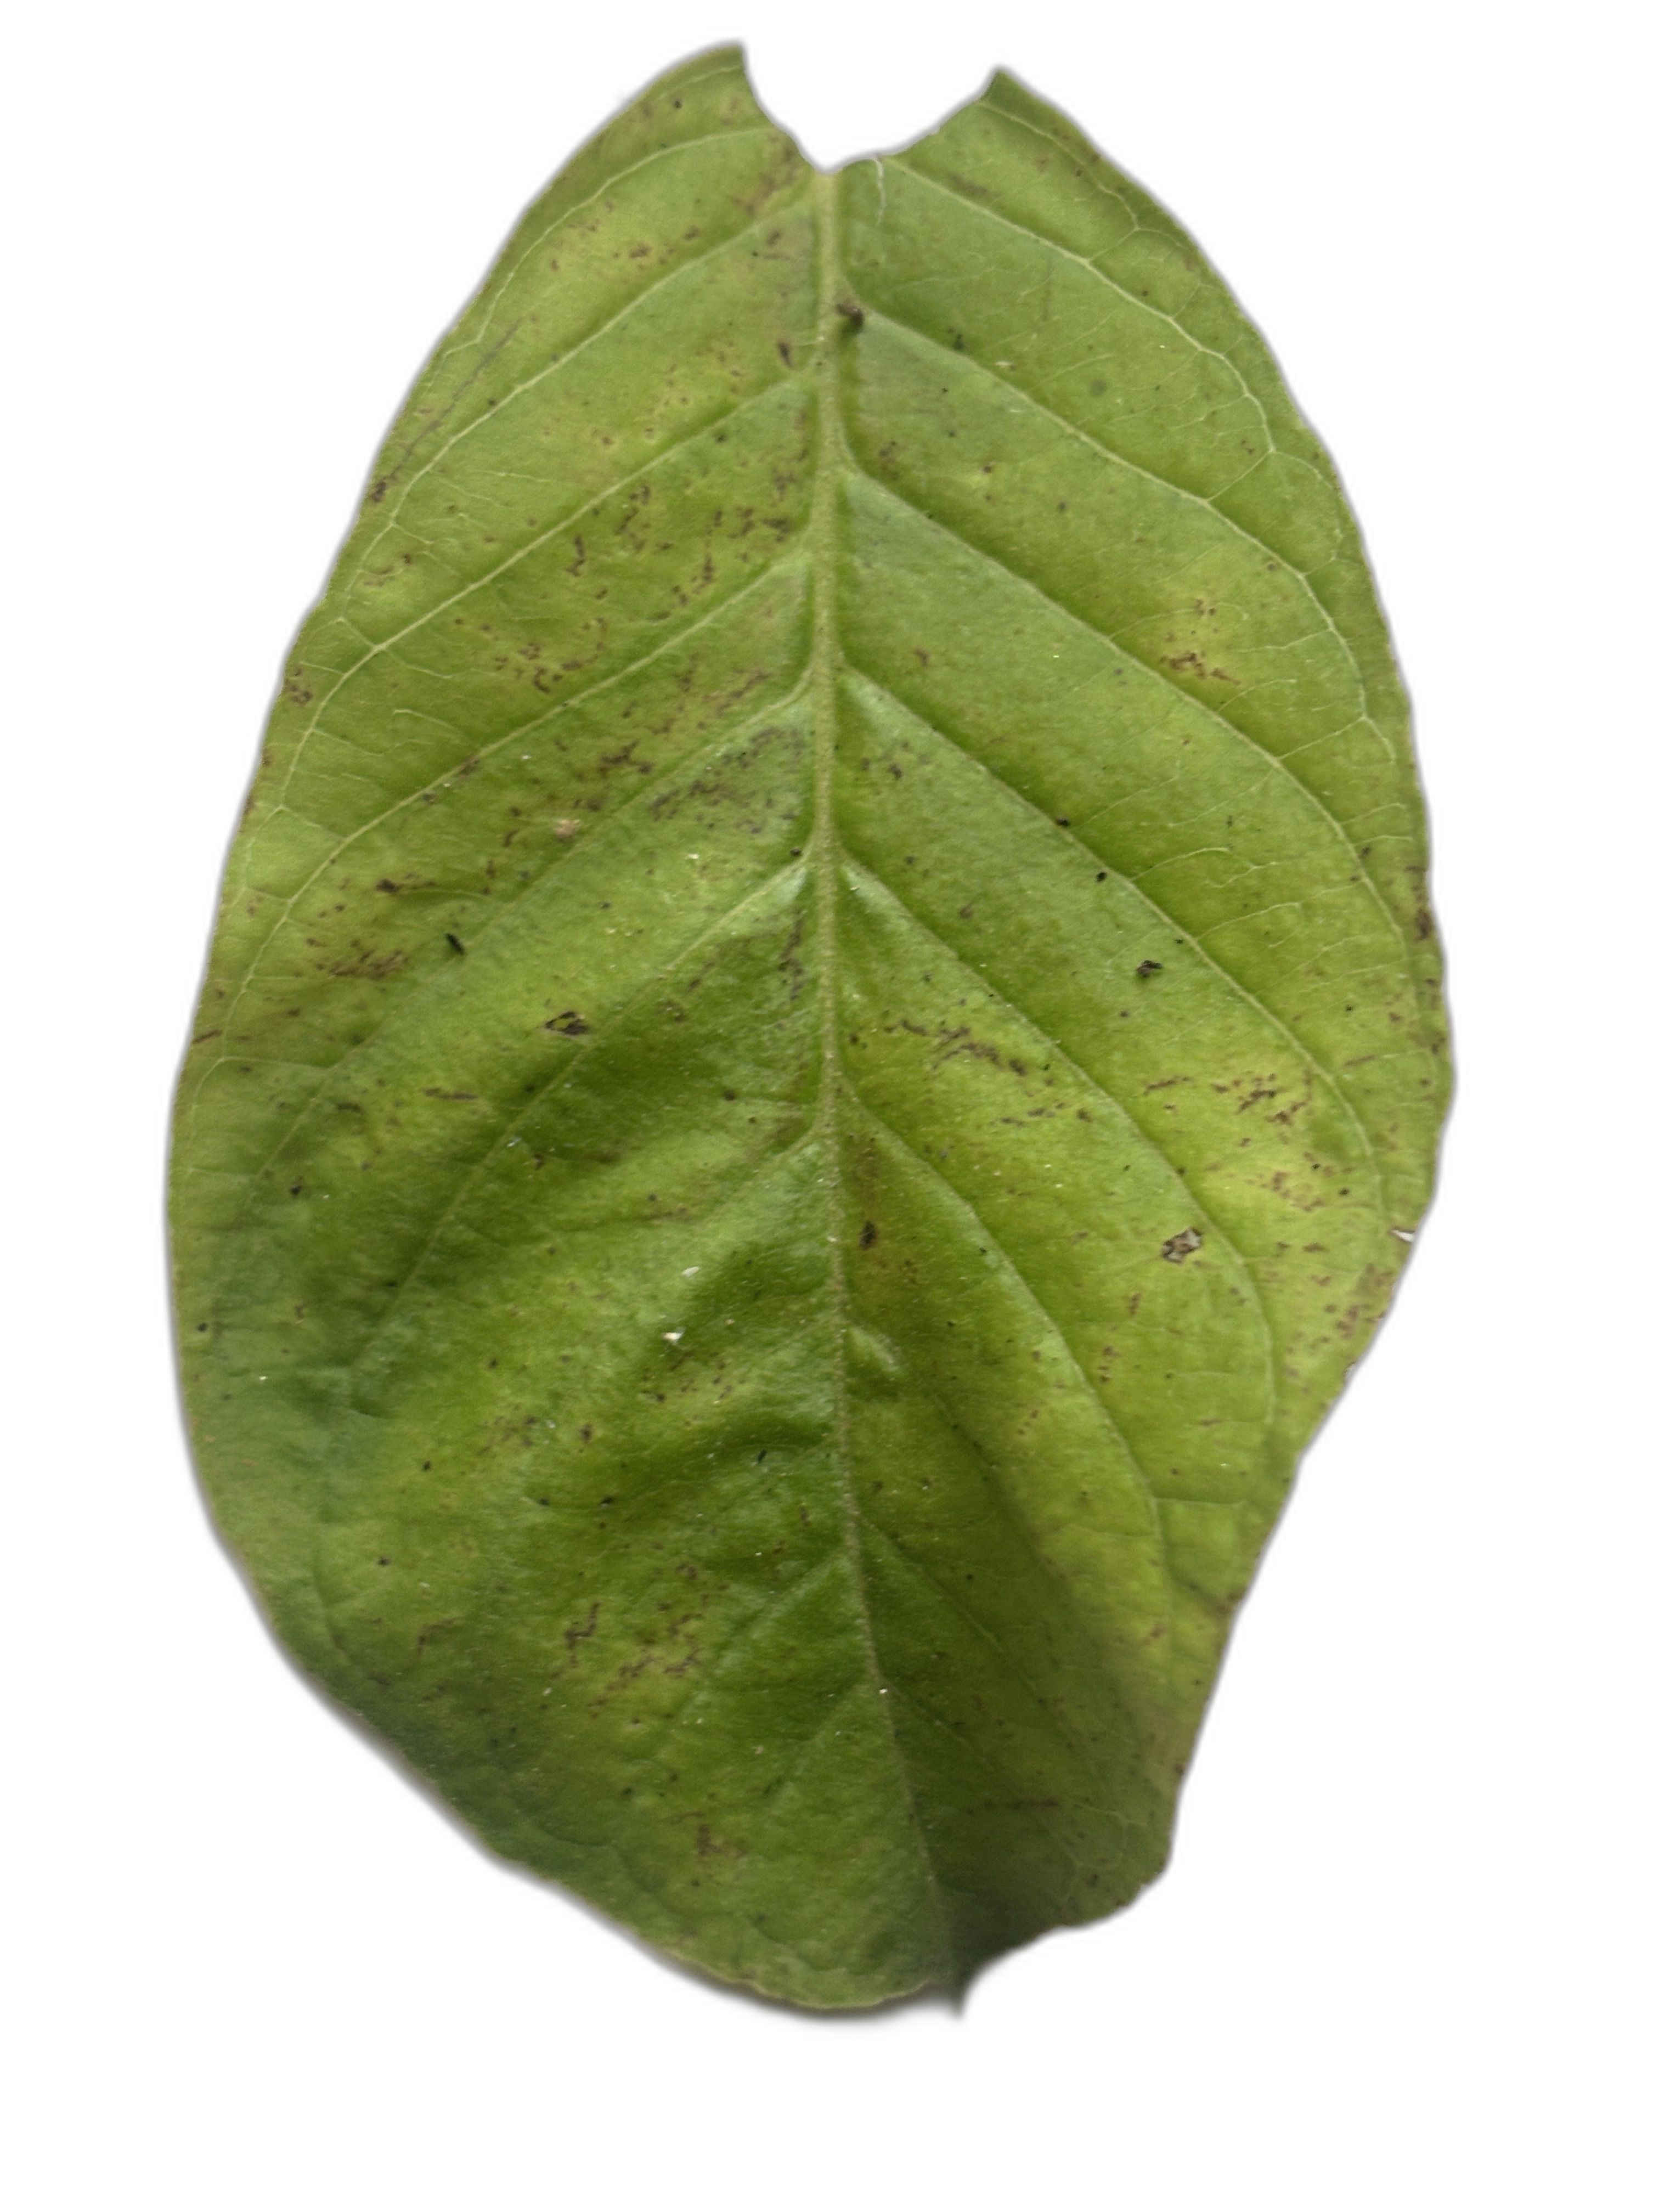
Plant part: leaf
Disease: Dot